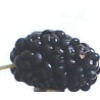
Label: Mulberry 1